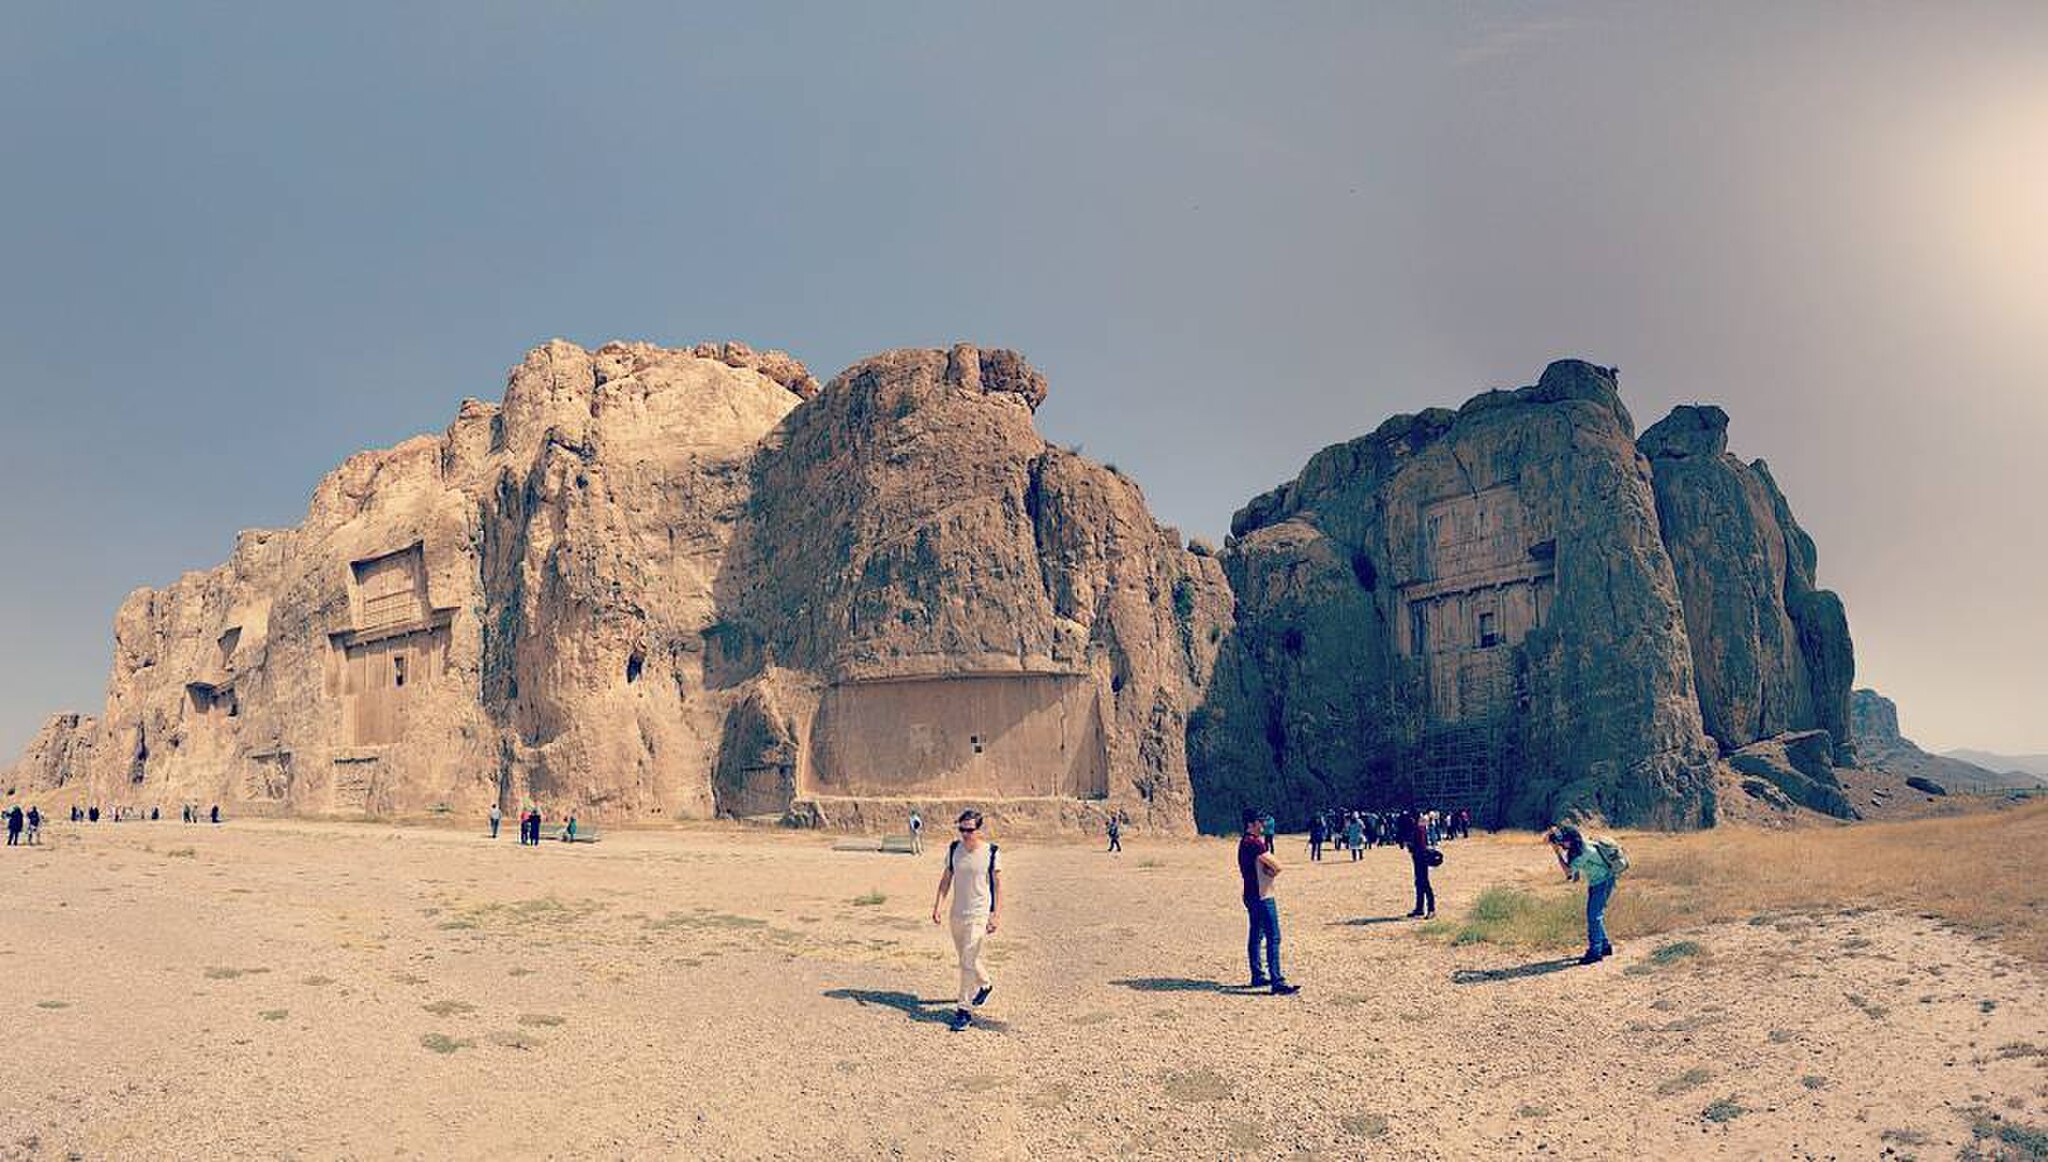
Title: Naqshe rostam
Date: 2016-10-06
Categories: Naqsh-e Rustam, Self-published work, Images from Wiki Loves Monuments 2016, Cultural heritage monuments in Iran with known IDs, Uploaded via Campaign:wlm-ir, Images from Wiki Loves Monuments 2016 in Iran, Images from Wiki Loves Monuments in Marvdasht, Iran photographs taken on 2016-10-06